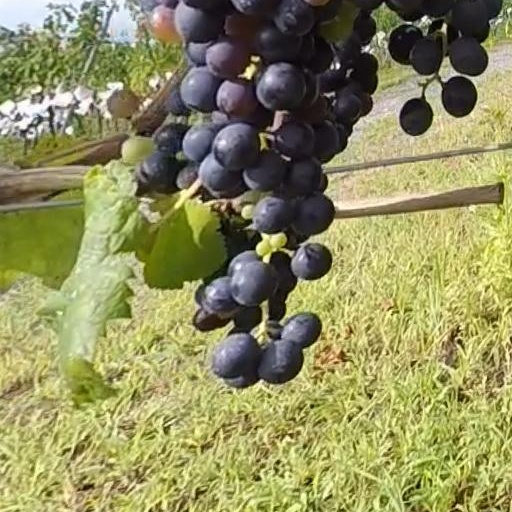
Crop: grape